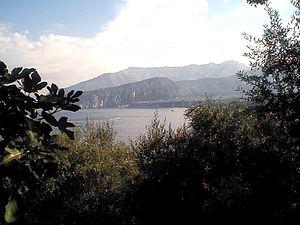
Sorrente est une commune italienne de la province de Naples en Campanie.